What's Become of Waring

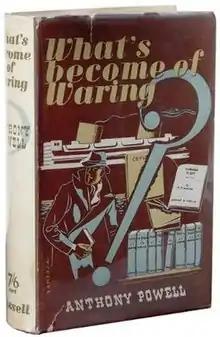
First edition (publ. Cassell)

What's Become of Waring is the fifth novel by the English writer Anthony Powell. It is his final novel of the 1930s, and the only one not published by Powell's first employer and publisher, Duckworth. Published in 1939, Powell's book was overshadowed by international events, limiting sales. Nonetheless, it marks a significant step in Powell's development, anticipating his masterpiece, "A Dance to the Music of Time", via the introduction of the self-effacing first-person narrator. The title of the book is also the first line of the poem "Waring" by Robert Browning.